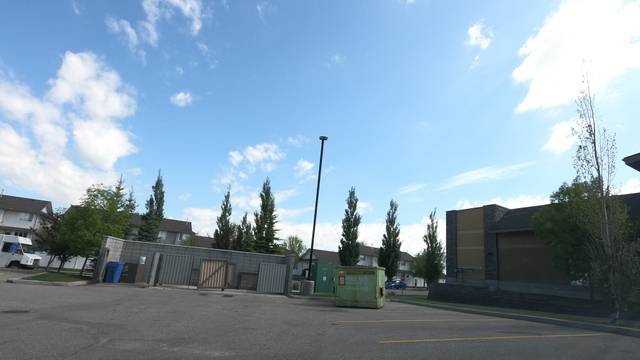
Region: Canada
Coordinates: 51.301, -114.015